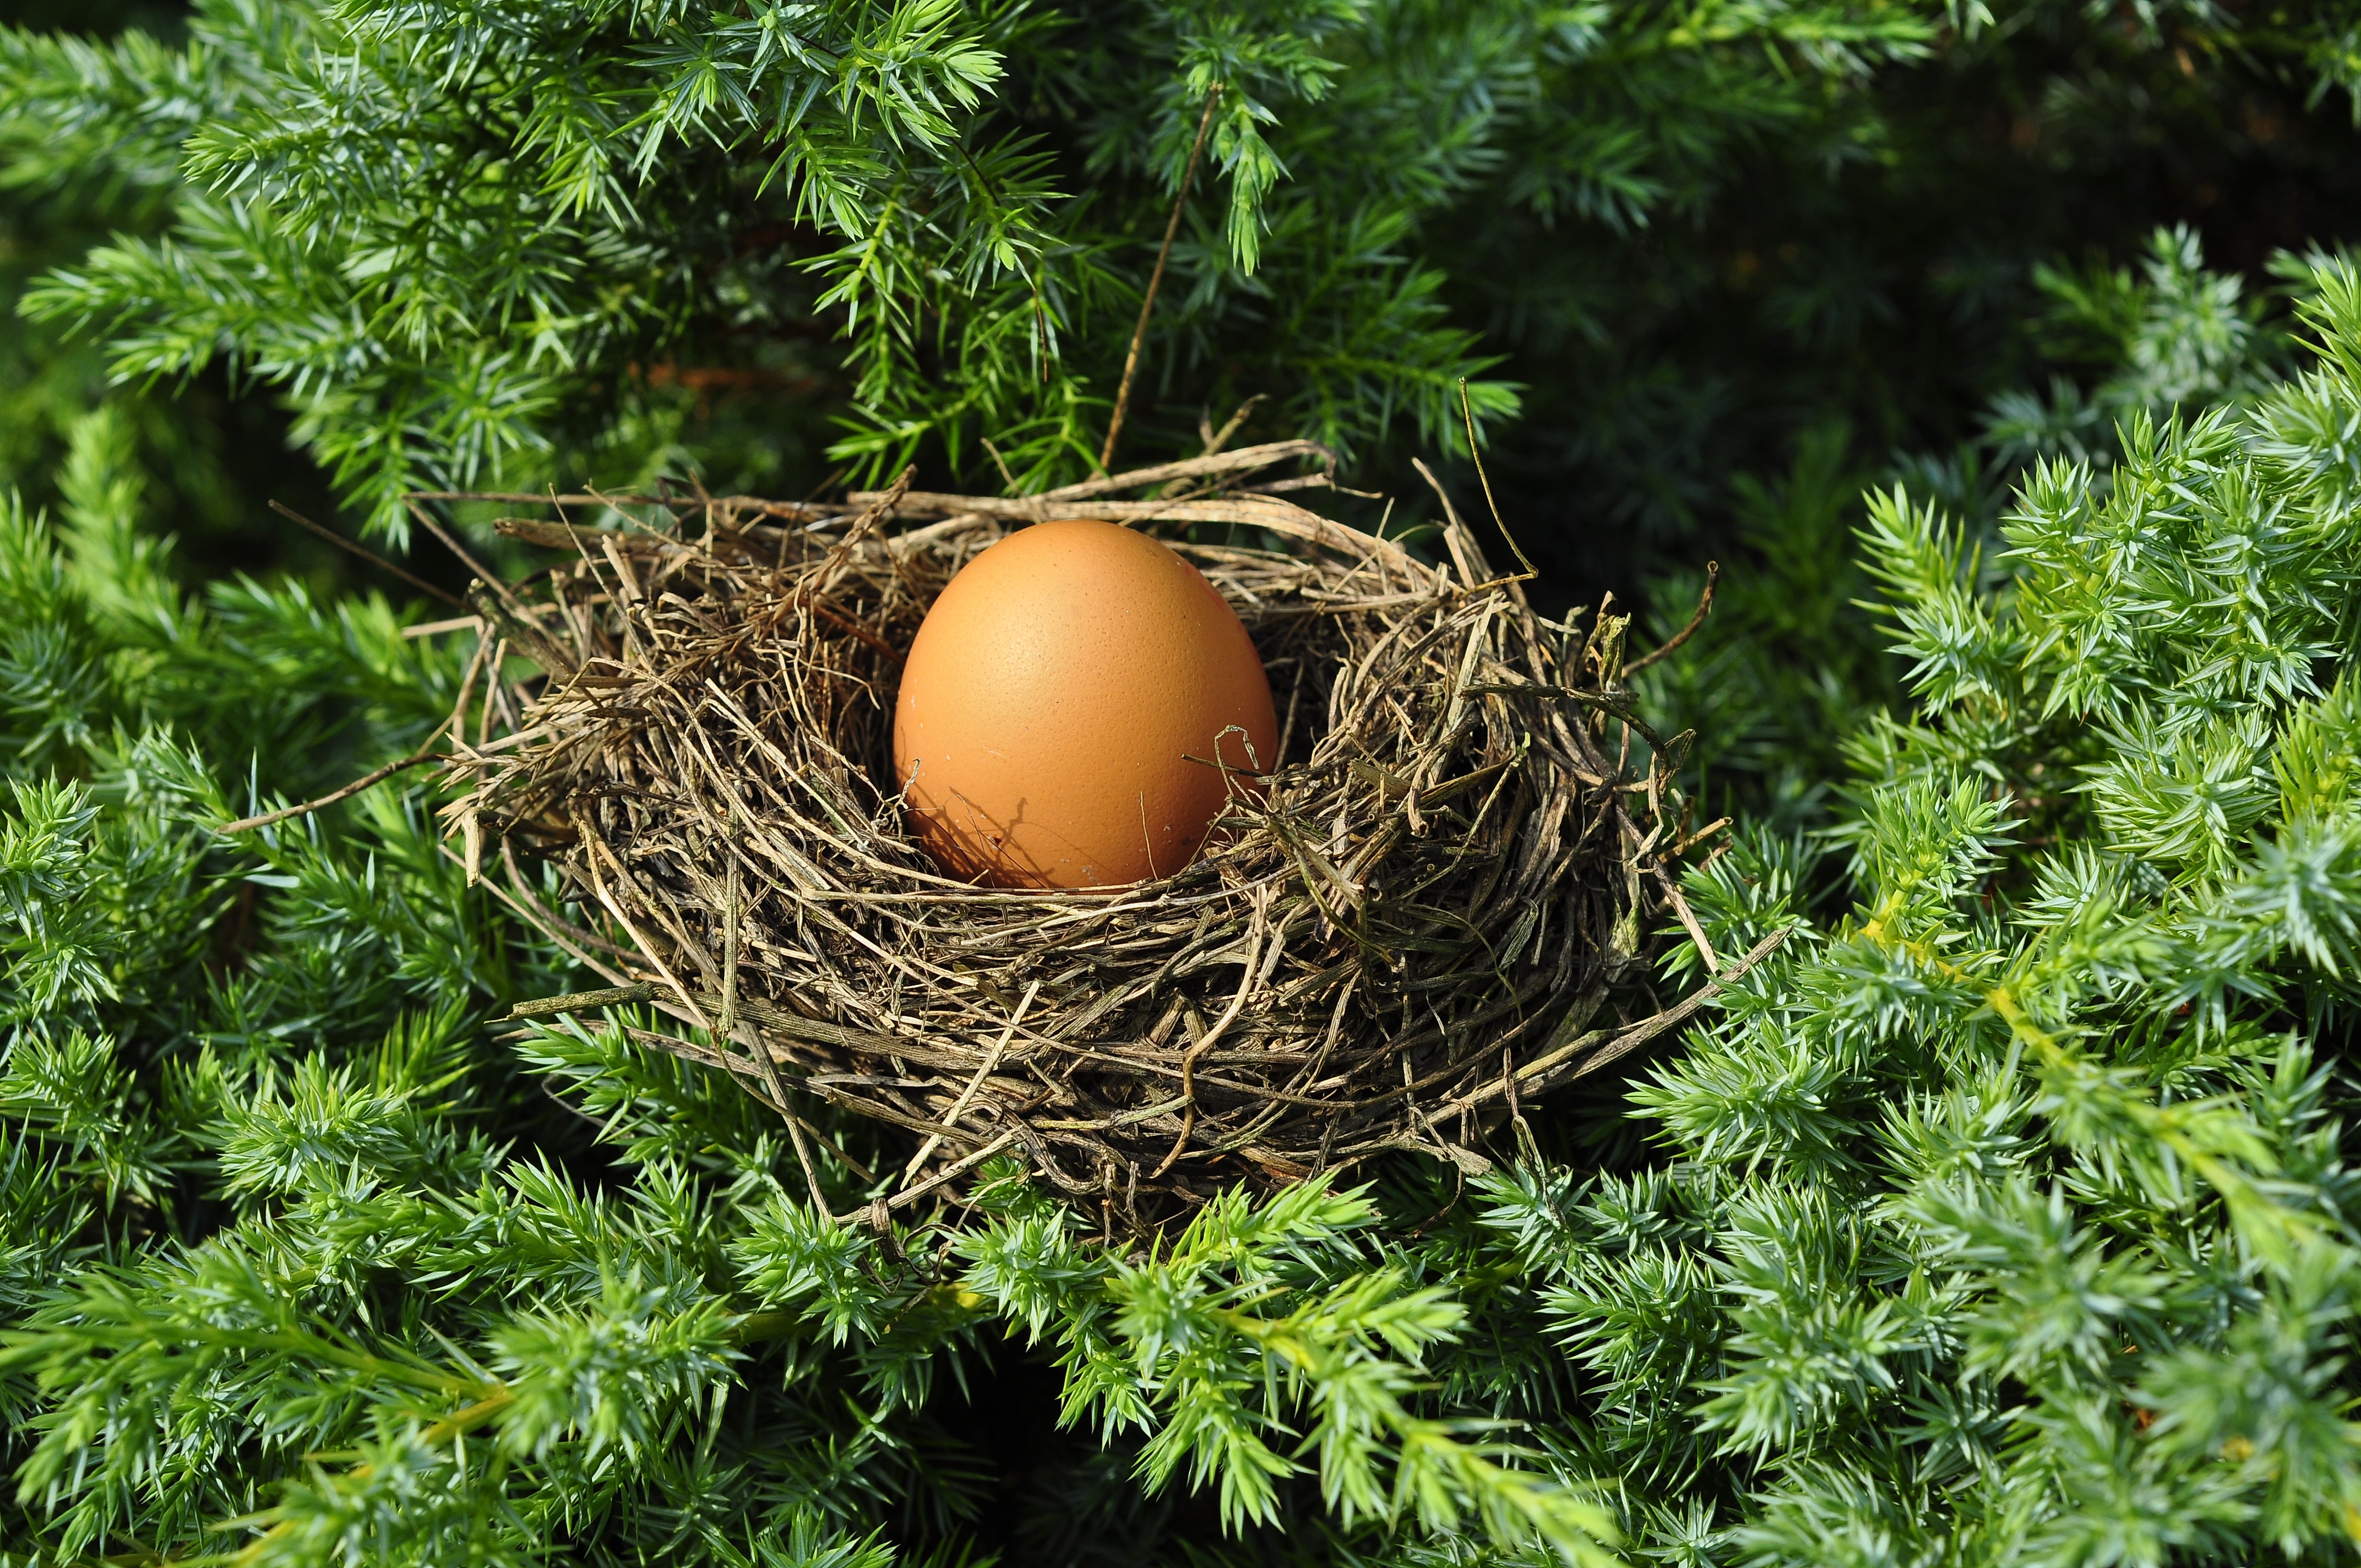
tree, grass, branch, bird, garden, fir, egg, christmas decoration, bird nest, socket, packaging, fit, nest, outlet, gentle, packing, dimensions, optimization, only child, old world flycatcher, perching bird